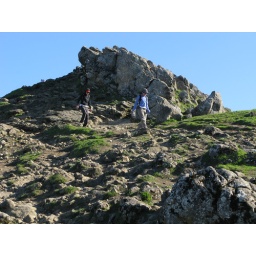
There was actually another person in the photo (a mountain biker) and I had to airbrush him out. lol.